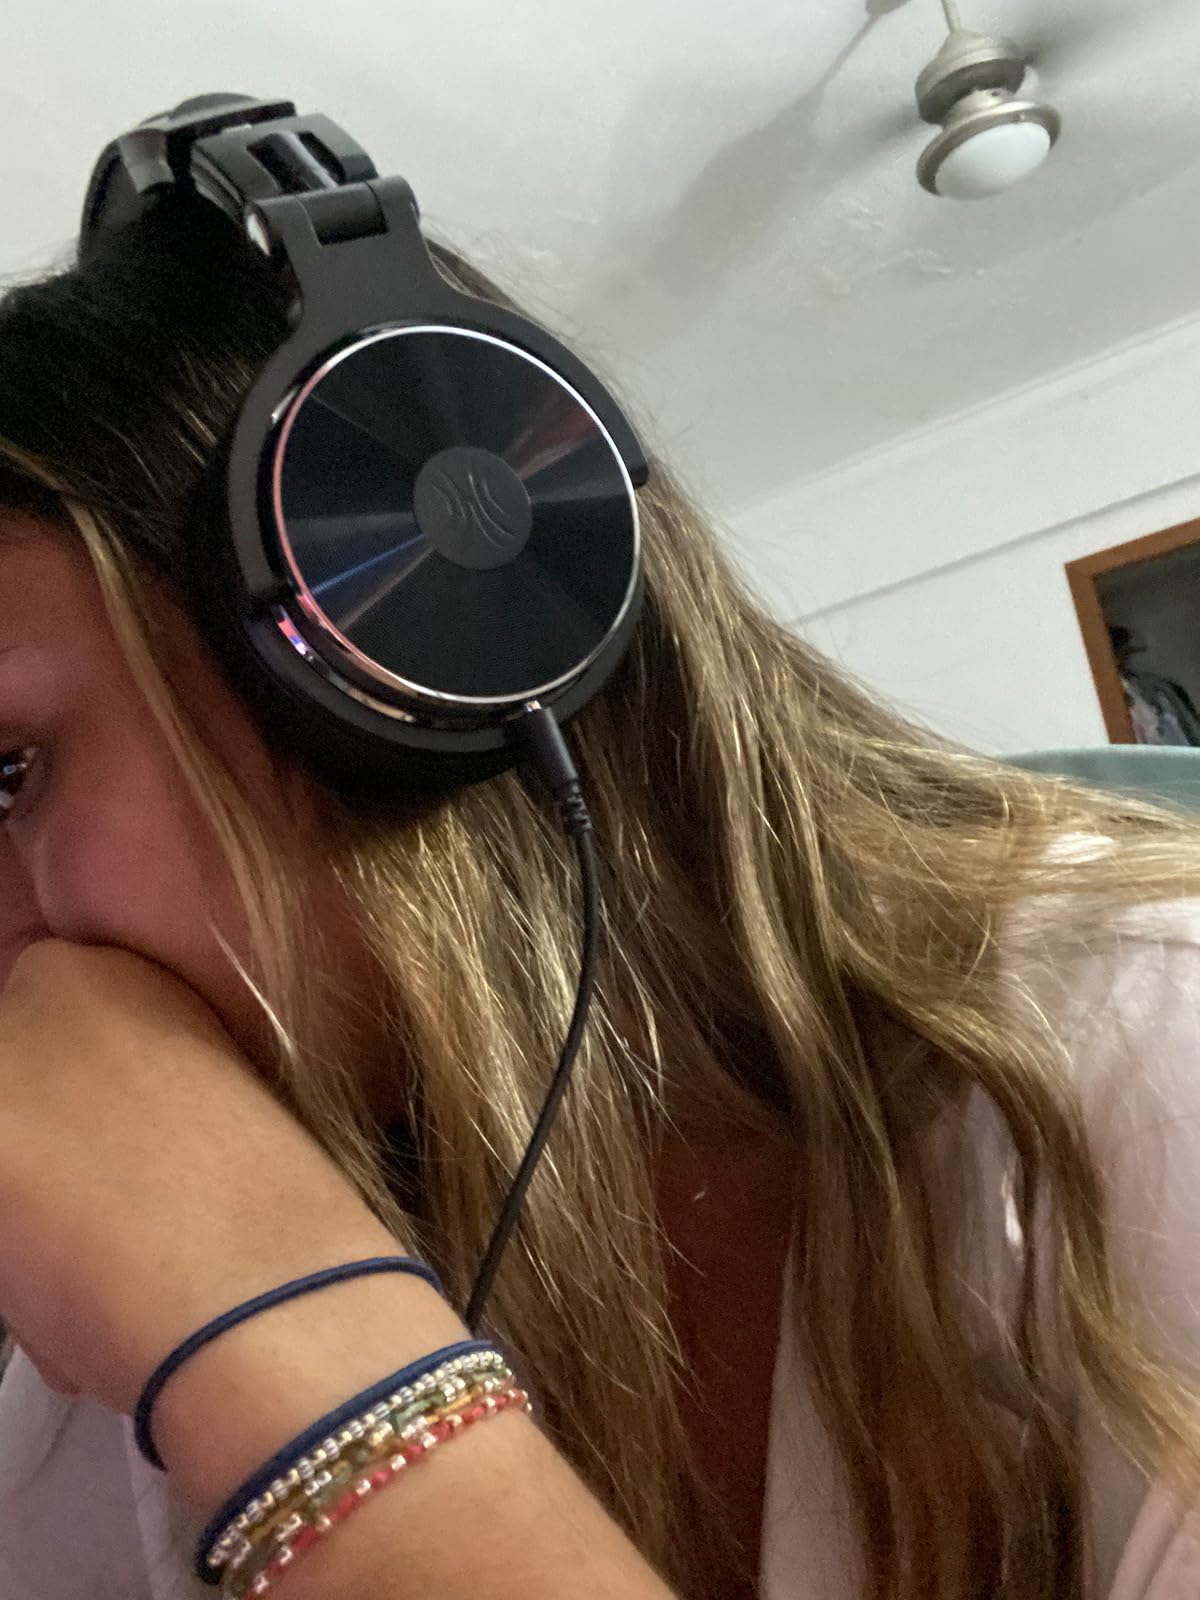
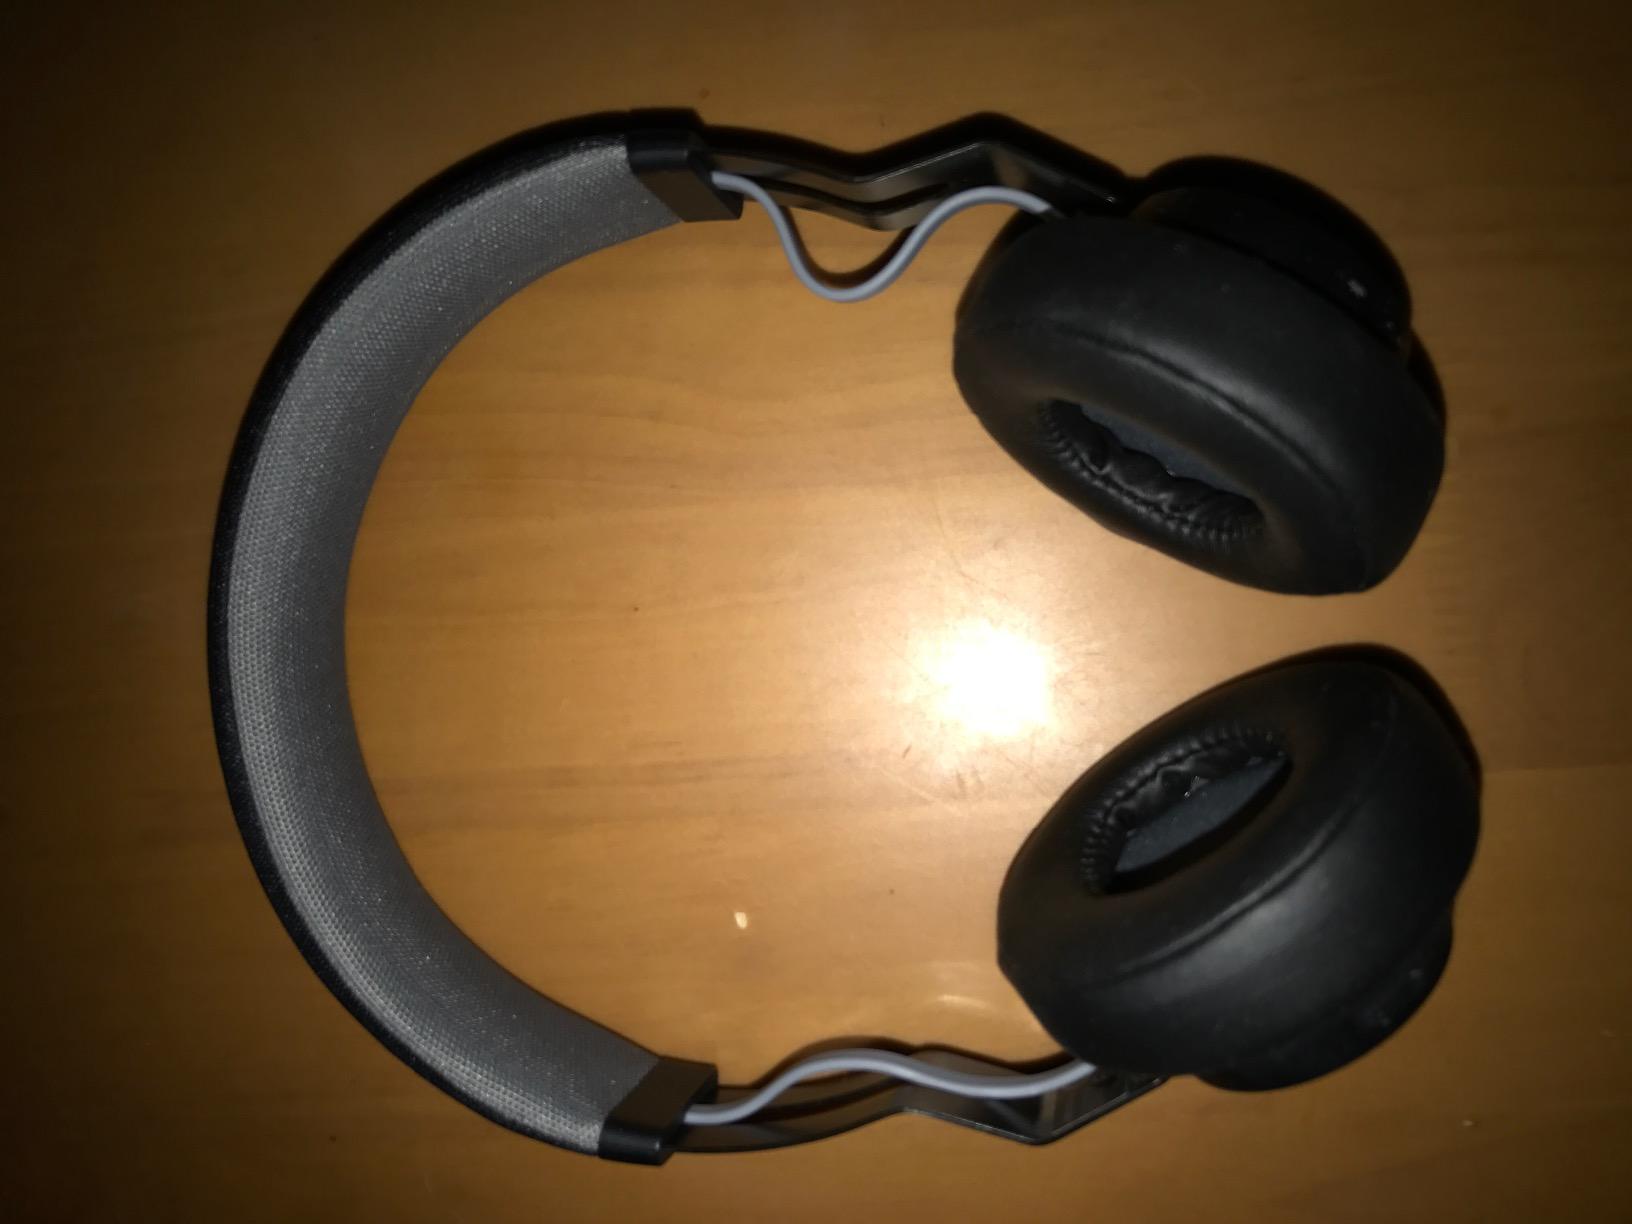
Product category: headphones
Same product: no